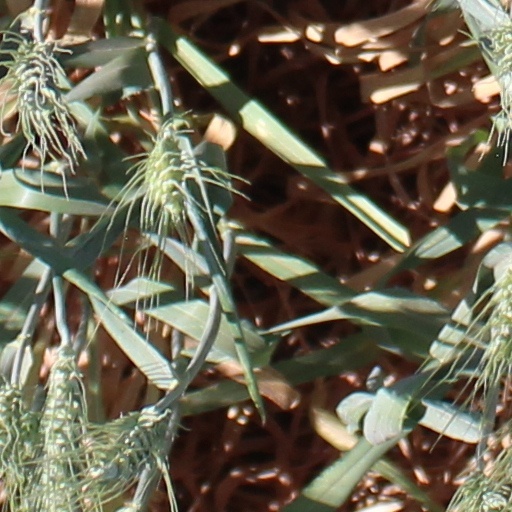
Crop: wheat